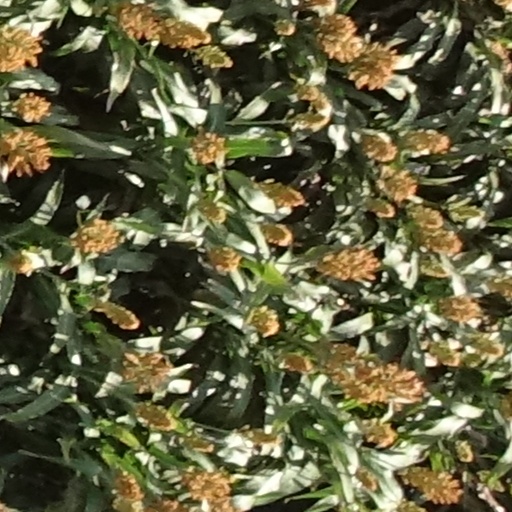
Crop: sorghum